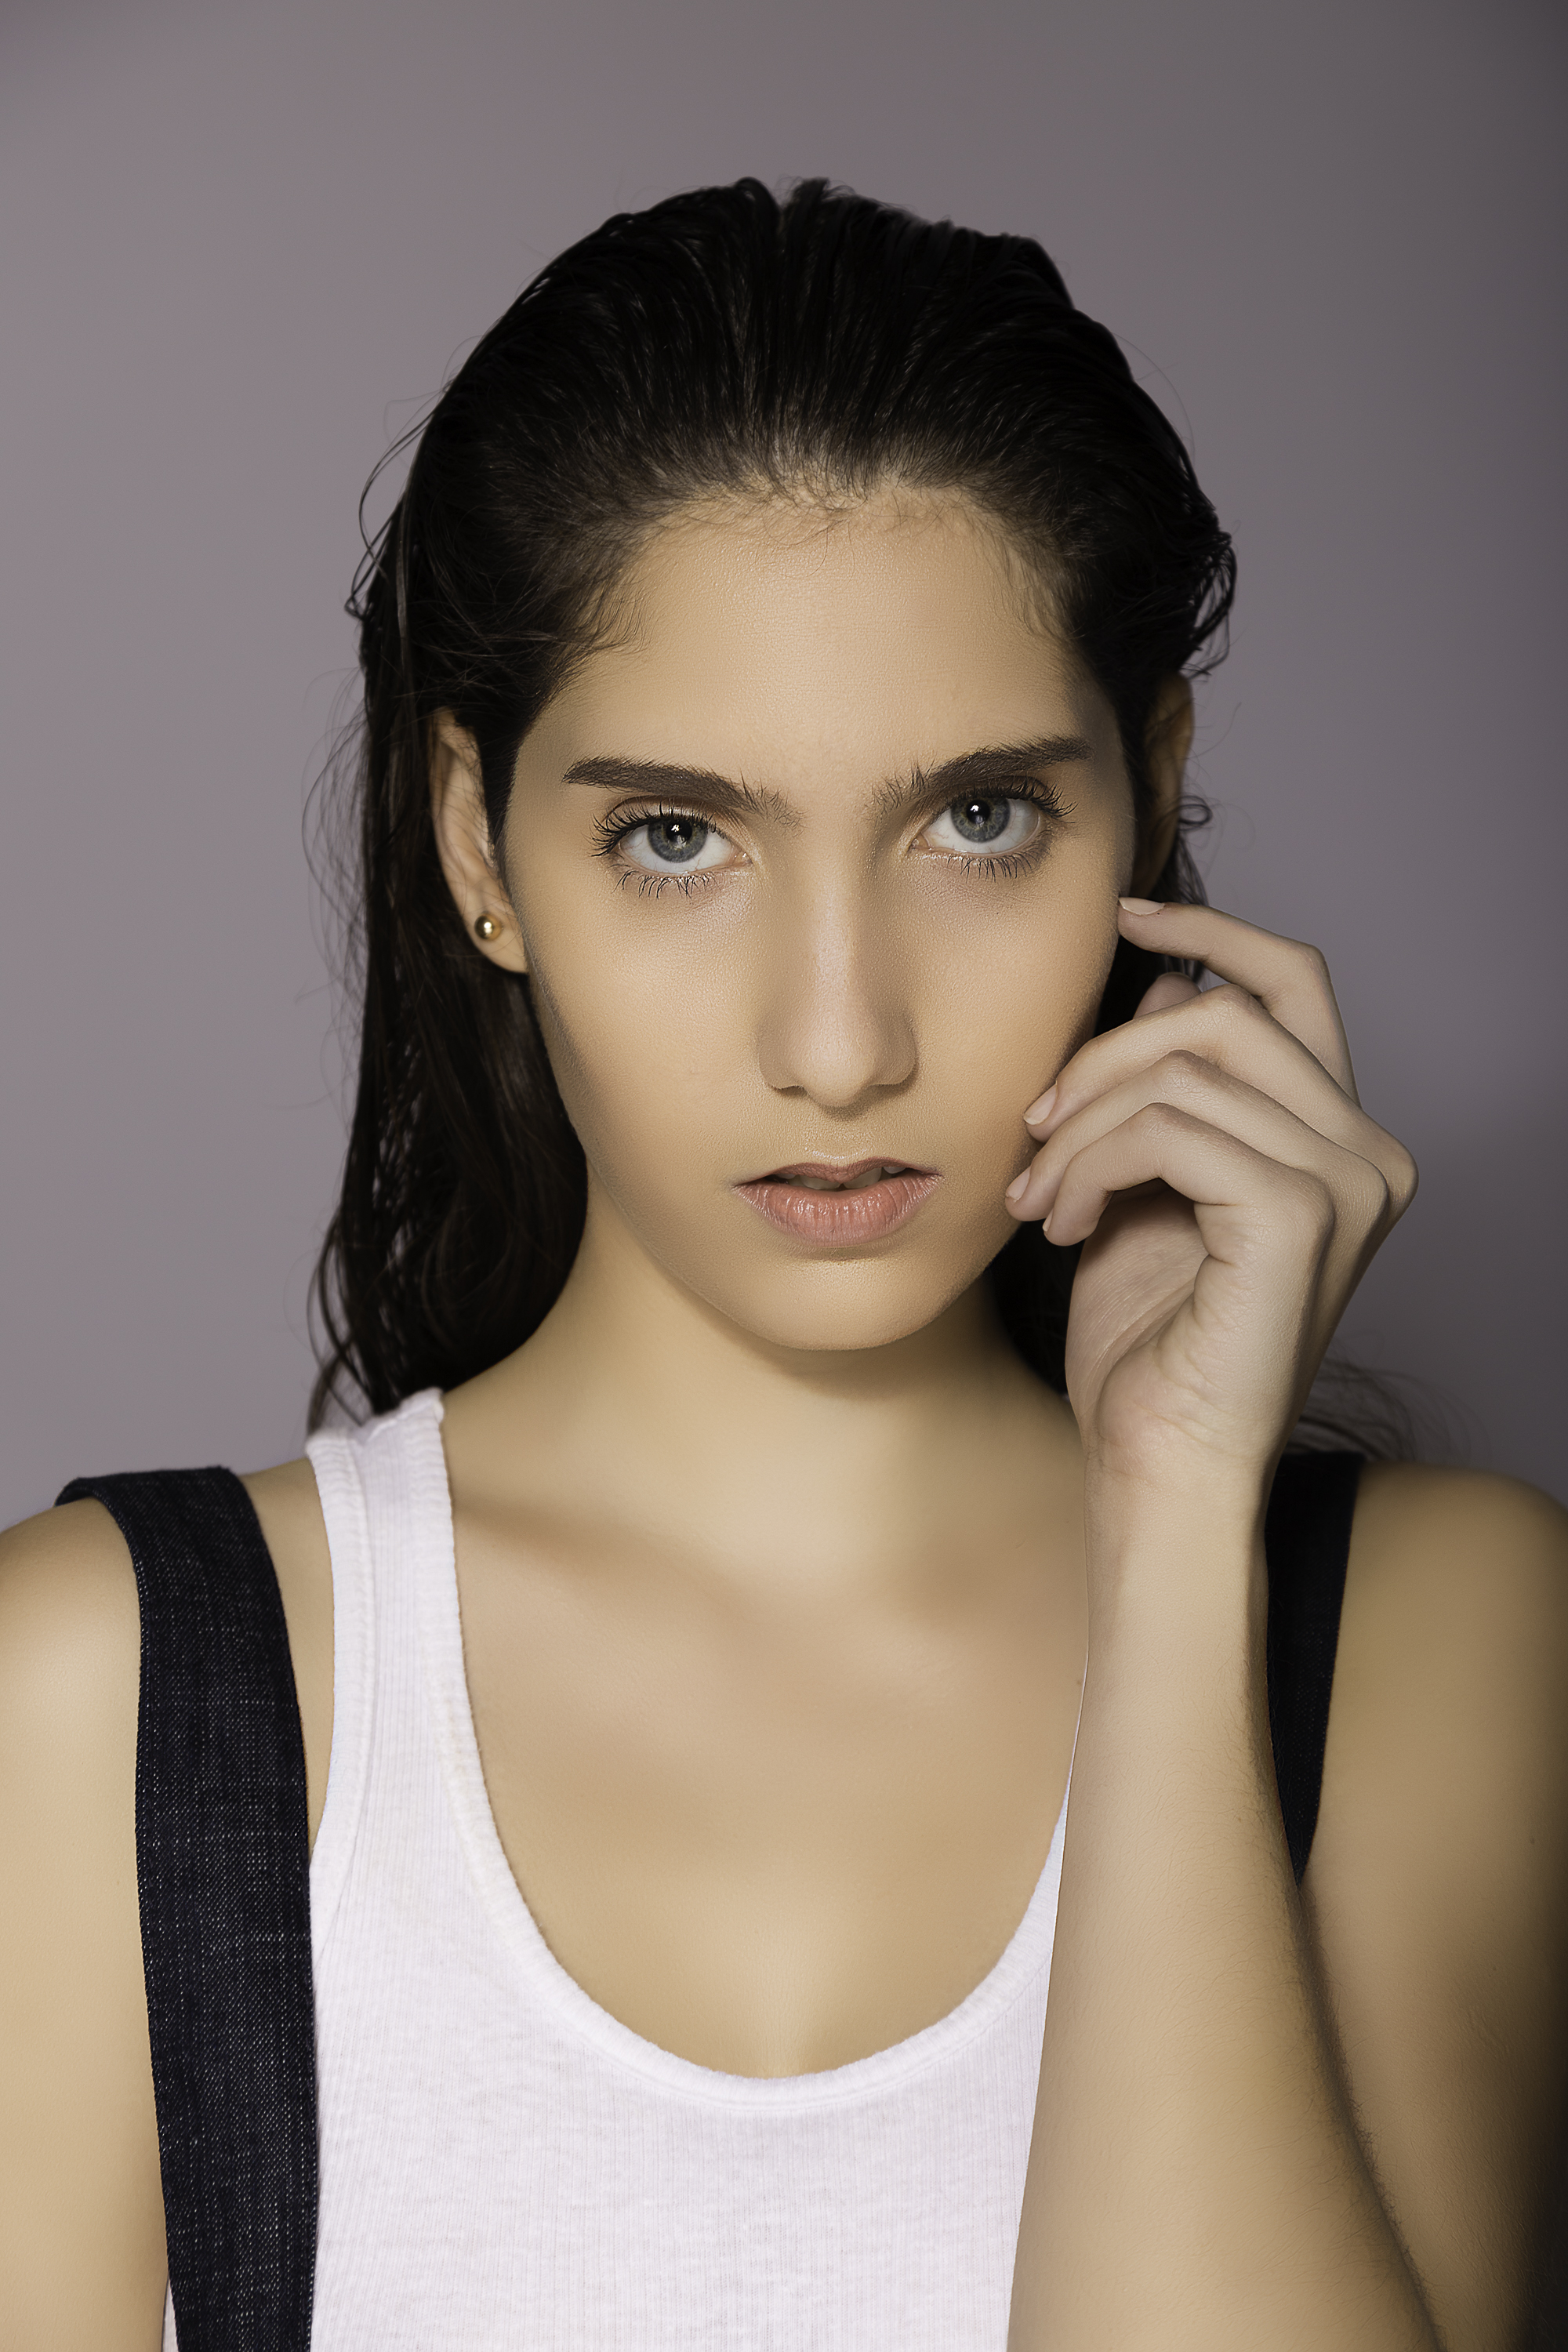
person, girl, hair, photography, singer, portrait, model, canon, fashion, lip, hairstyle, eyebrow, mouth, long hair, close up, human body, black hair, face, nose, cheek, women, eye, head, skin, photoshop, beauty, 6d, lightroom, sexy, argentina, organ, 60d, canonef50mmf14usm, canoneos6d, canonlens, rodrigoparedes, buenosaires, ar, 160378, 160378com, www160378com, canoneos60d, canoneosrebelt1, canonef1635mmf28liiusm, canonef24105mmf4lisusm, boudoir, sexygirl, studiolights, studioshots, studiomodels, studioflash, sensual, photo shoot, brown hair, portrait photography, art model, supermodel